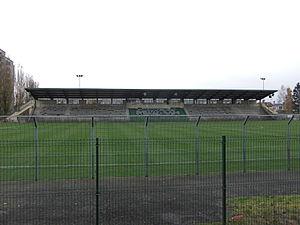
Vue du stade Moulonguet à Amiens
L’Amiens Sporting Club, abrégé en Amiens SC, est un club de football français fondé en 1901 et situé à Amiens.
Le stade Moulonguet est un stade de football situé à Amiens dans la Somme, dont le club résident est Racing club Amiénois depuis 2018.